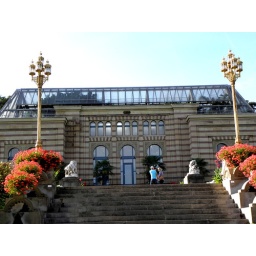
view to one of the plant houses.... in my back is the water lily pond